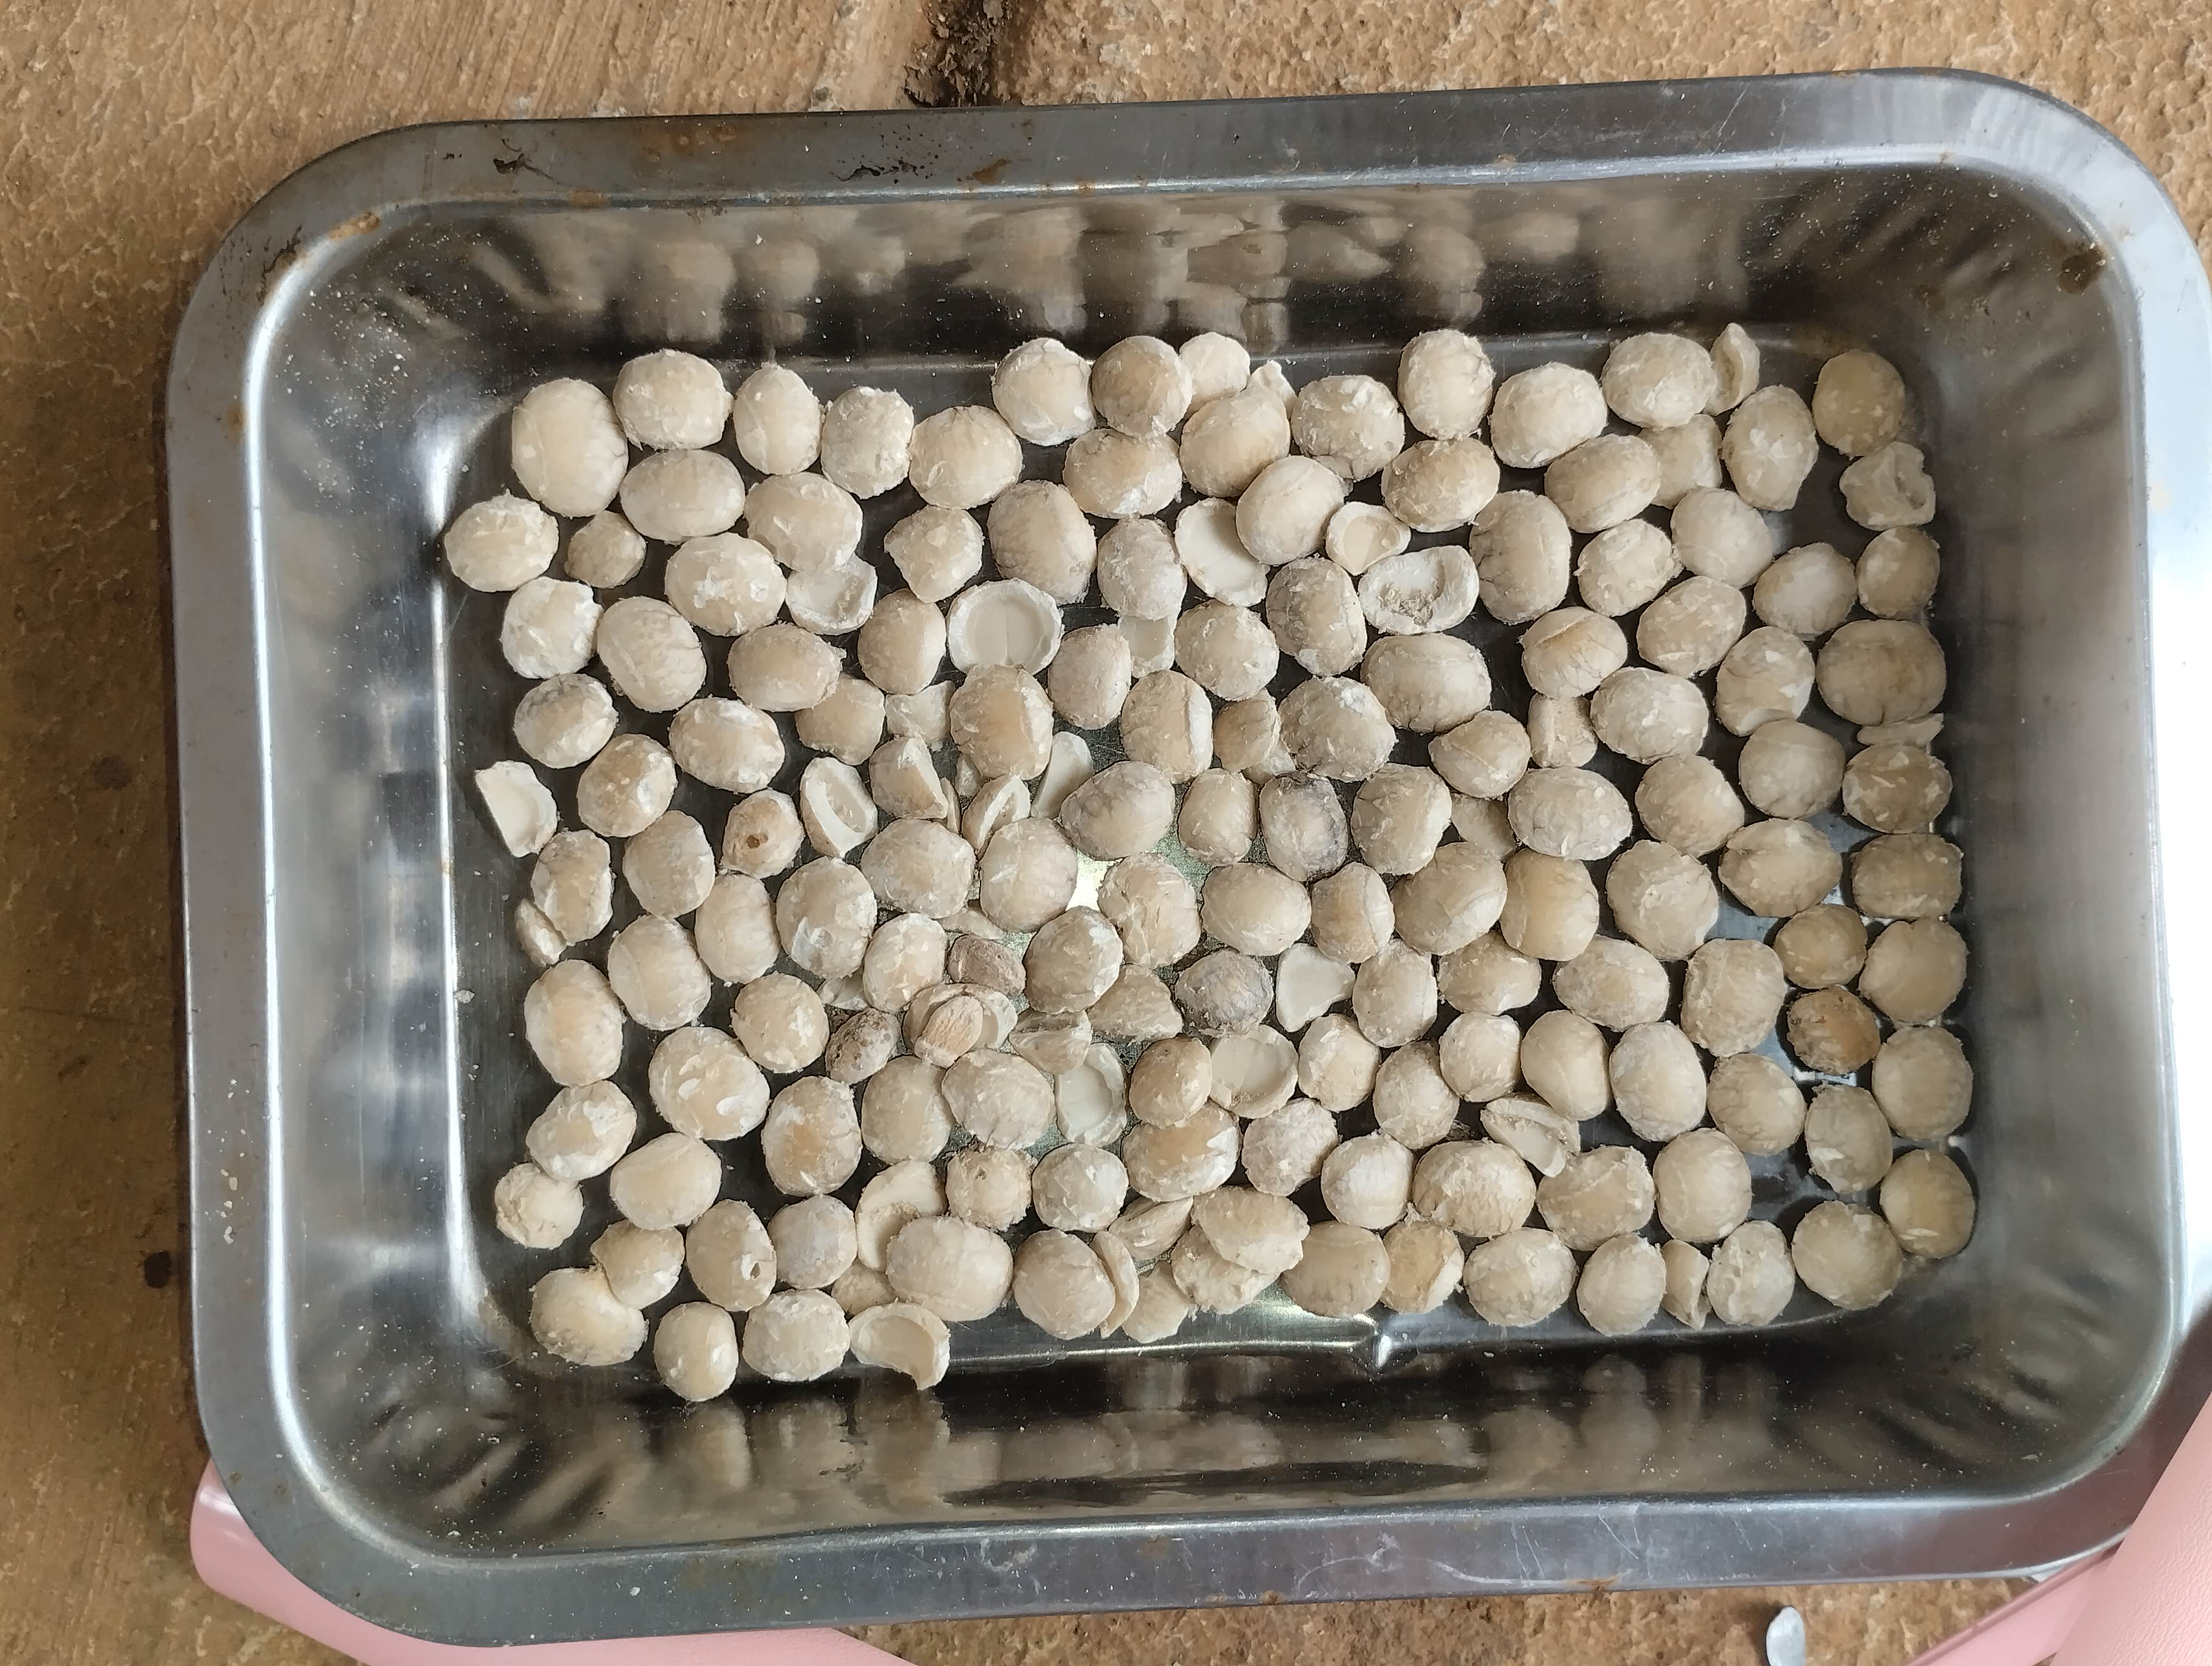
Label: rusak (damaged seed)